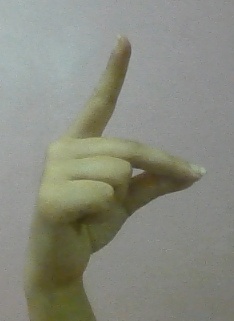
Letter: ta